Alexandra Francis Rzewuska

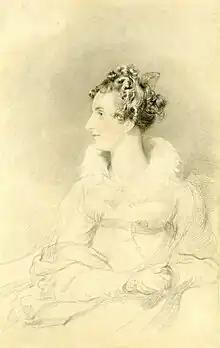

Aleksandra Franciszka Lubomirska (nicknamed Rosalie by her father) (1788 in Kiev – 11 January 1865 in Warsaw) was a Polish aristocrat, artist and writer from the Lubomirski family. She was the daughter of Prince Alexander Lubomirski, Castellan of Kiev (Kijów), and Rozalia Lubomirska, née Chodkiewicz.